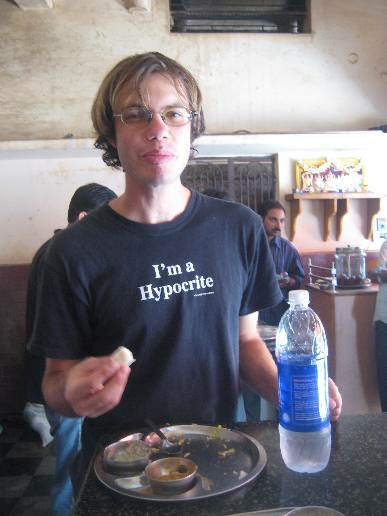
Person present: Yes